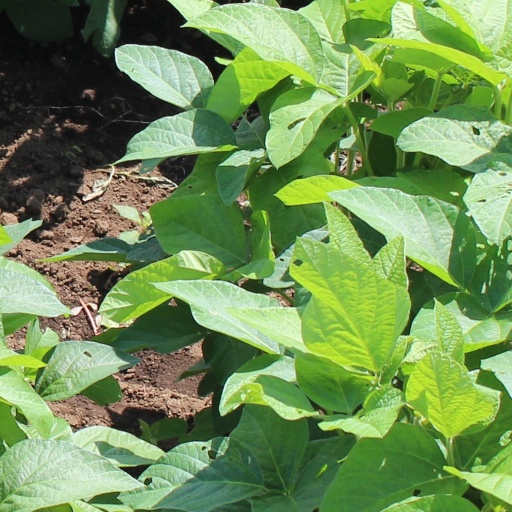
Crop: soybean